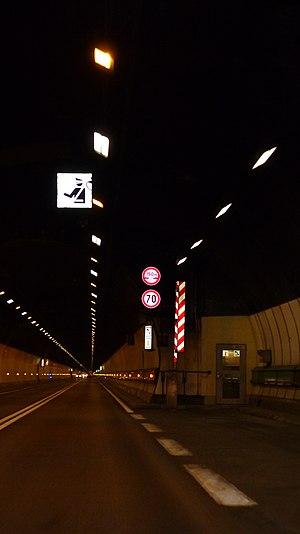
Emplacement d'arrêt dans le tunnel du Mont-Blanc.
Le tunnel du Mont-Blanc est un tunnel routier qui relie Chamonix-Mont-Blanc, en Haute-Savoie, France, à Courmayeur, en Vallée d'Aoste, Italie. Lors de l'inauguration en 1965, c'était le plus long tunnel routier du monde.